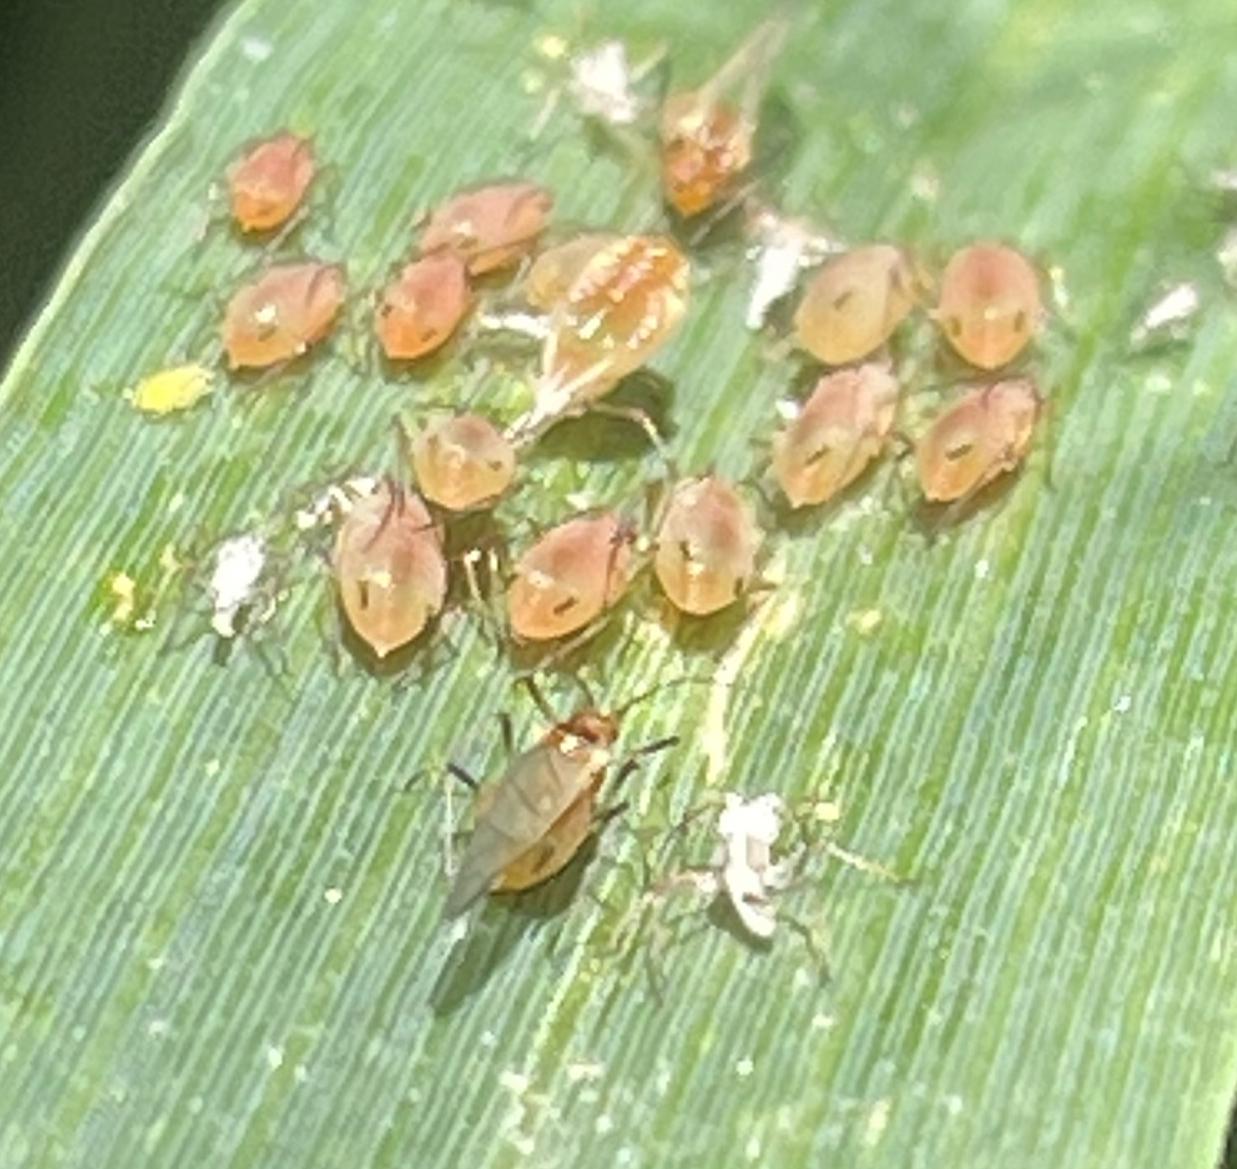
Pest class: english_grain_aphid